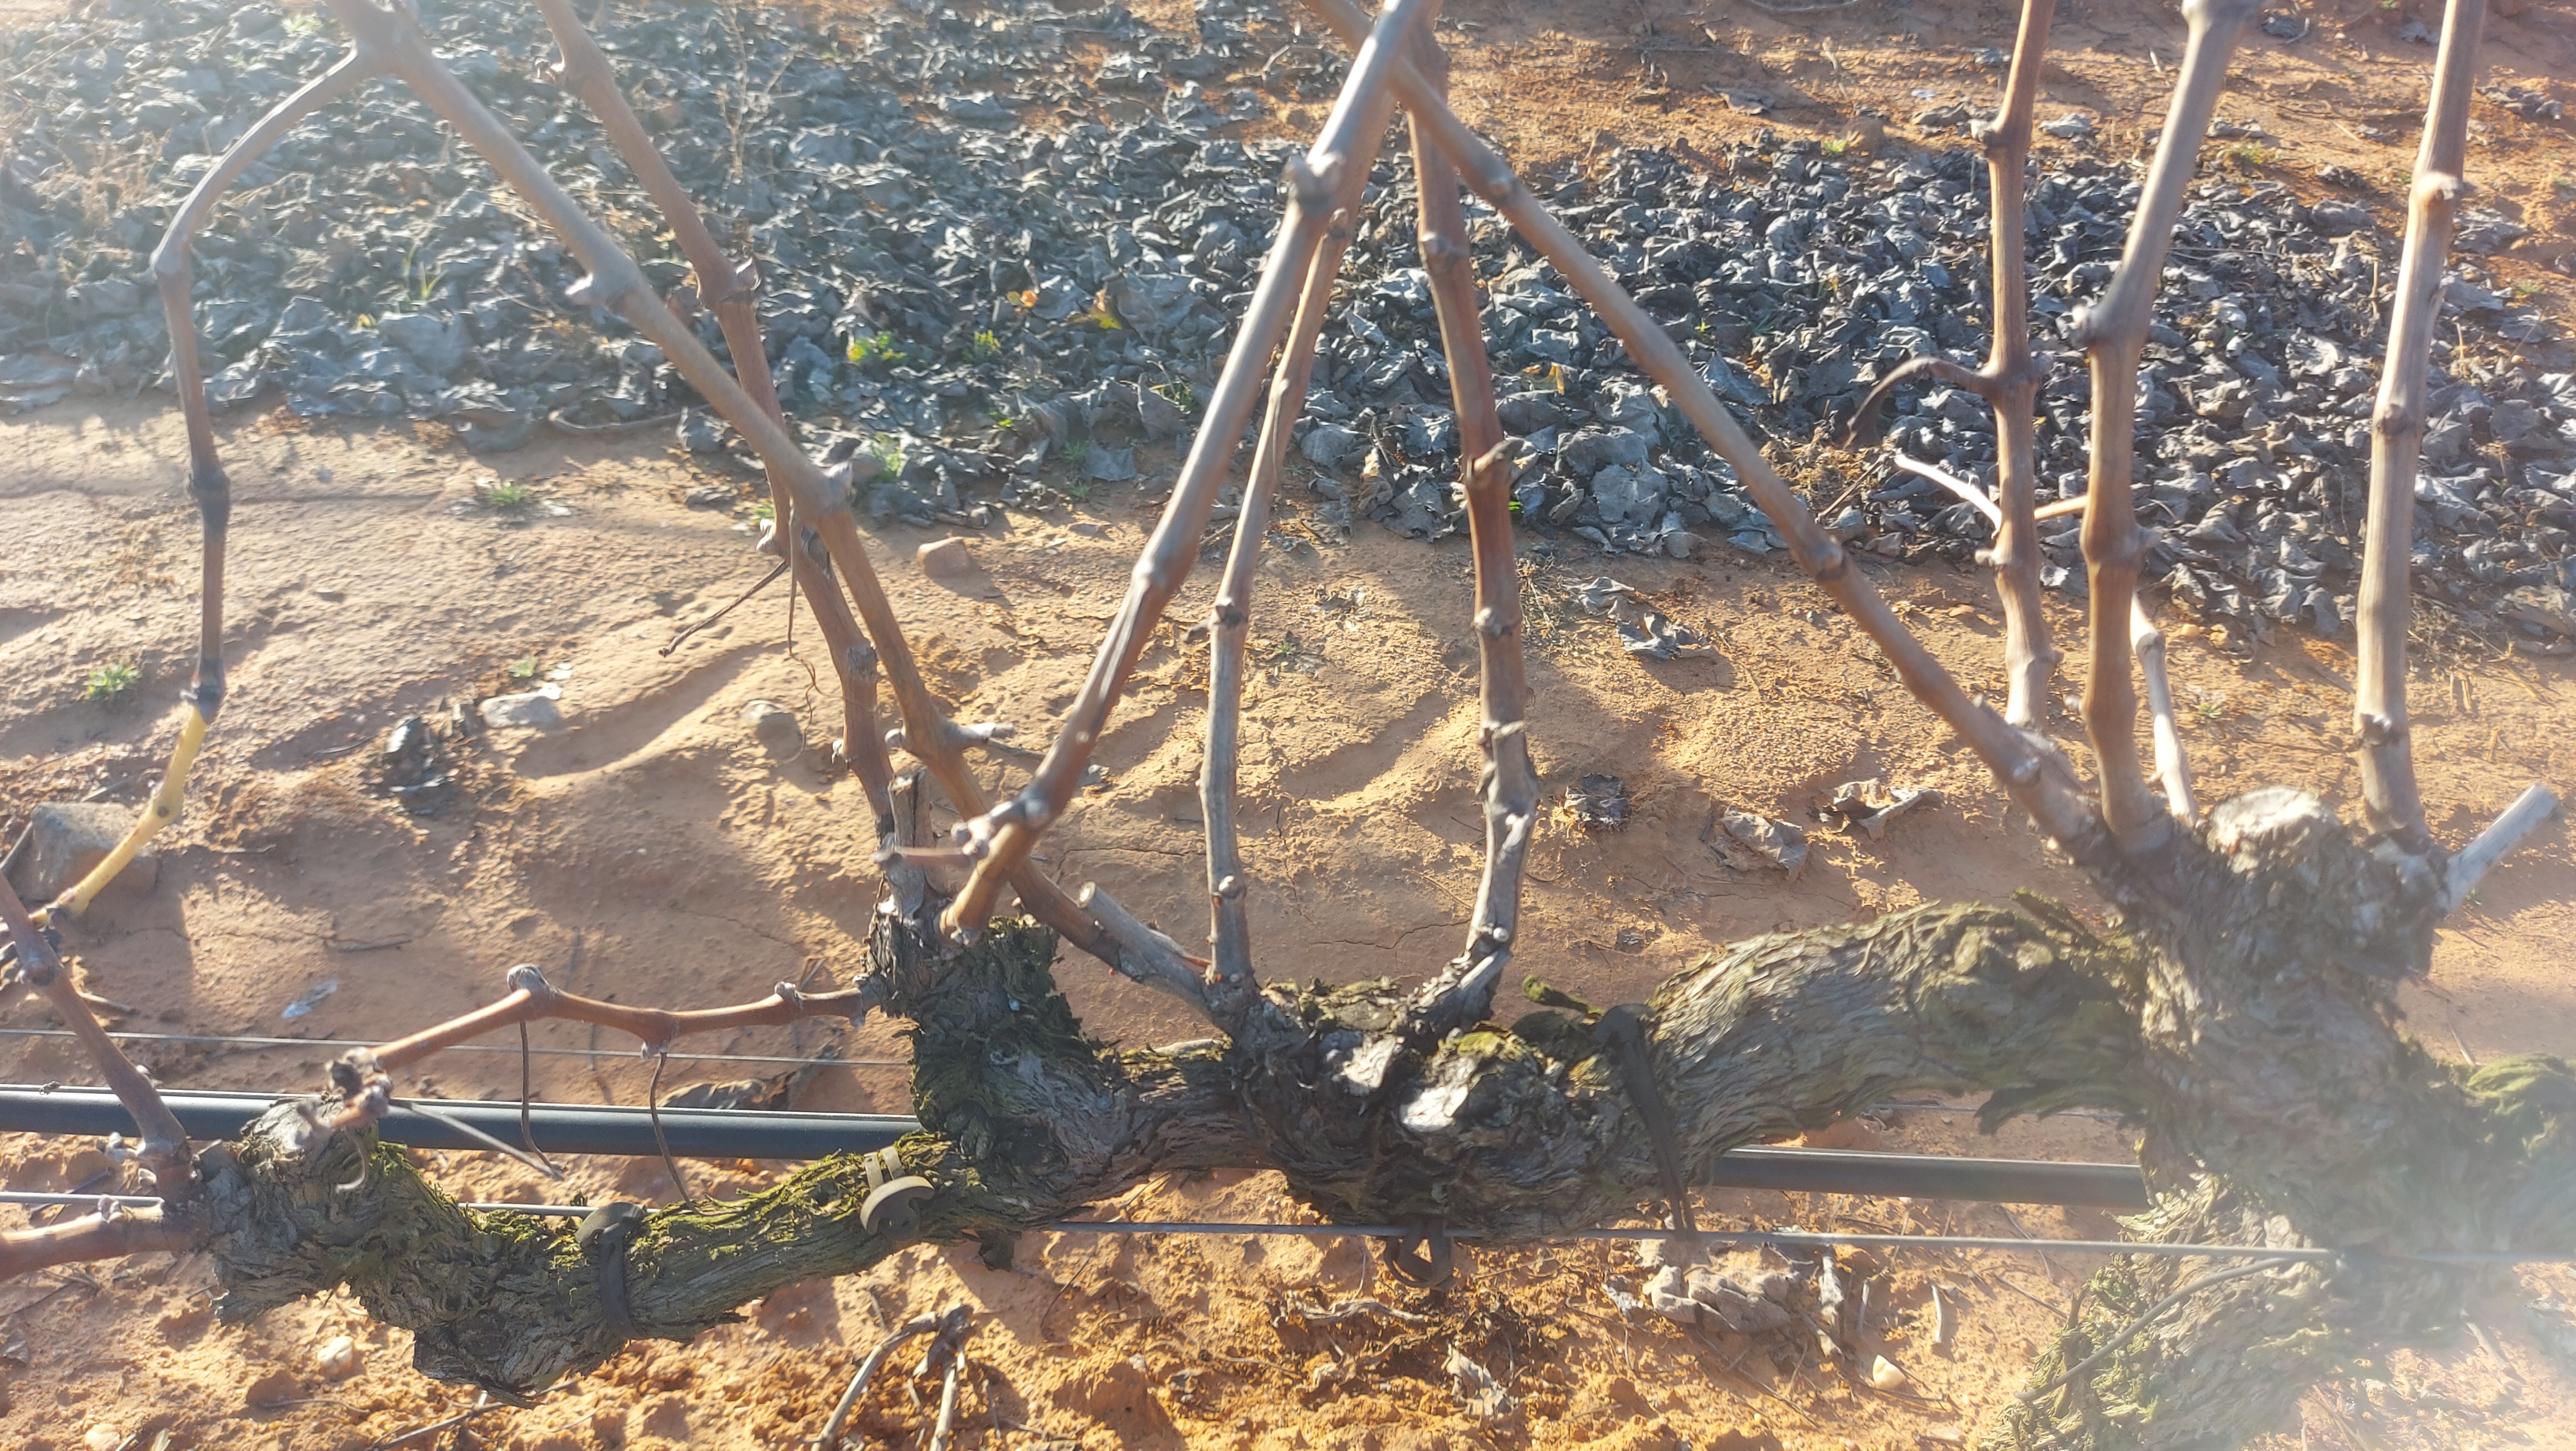
Unpruned shoots: 13
Pruned shoots: 0
Trunks: 1